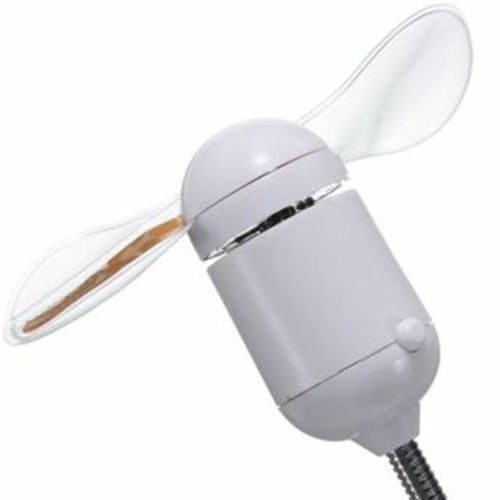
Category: fan